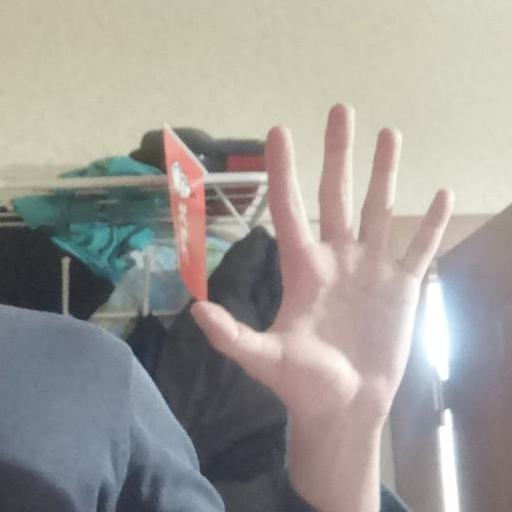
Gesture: palm